Lady Margaret Hall, Oxford

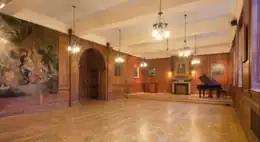
Talbot Hall

Named after former principal, Dame Frances Lannon, the quadrangle consists of the Sutherland Building (1971) and the Pipe Partridge Building (2010). Behind this is Sutherland's sister building, Kathleen Lee (1972), which houses the JCR.